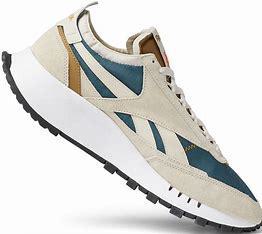
Brand: Reebok
Model: Cl Lthr